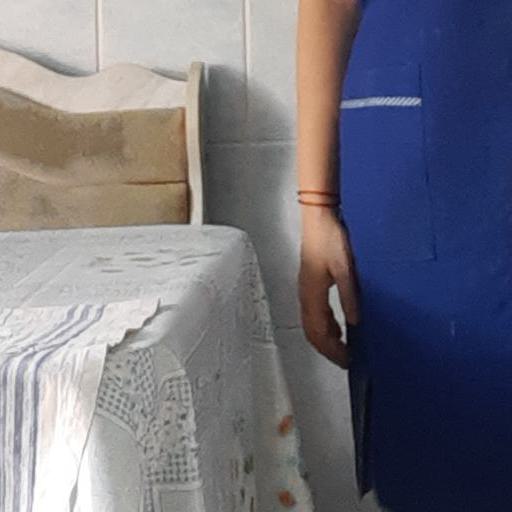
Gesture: no_gesture